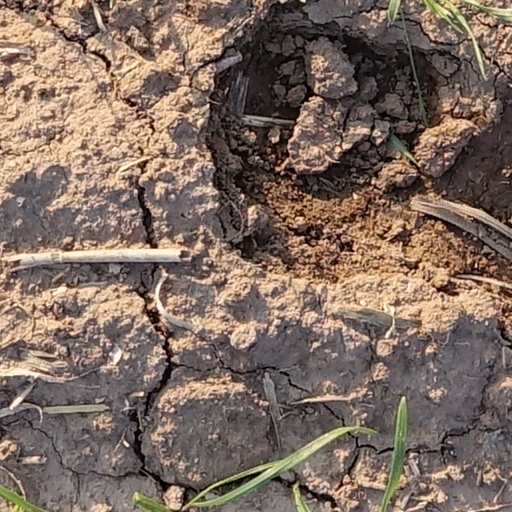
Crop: wheat